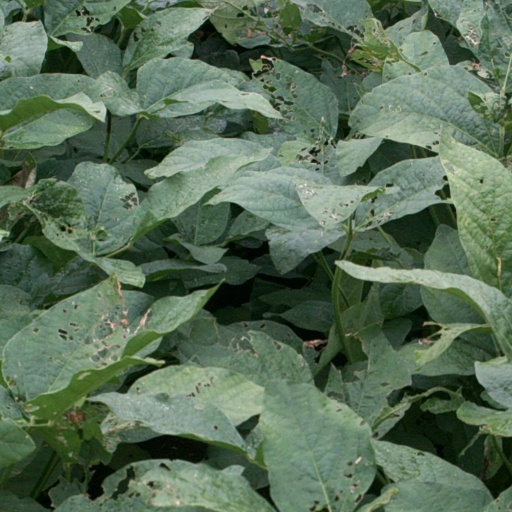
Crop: soybean